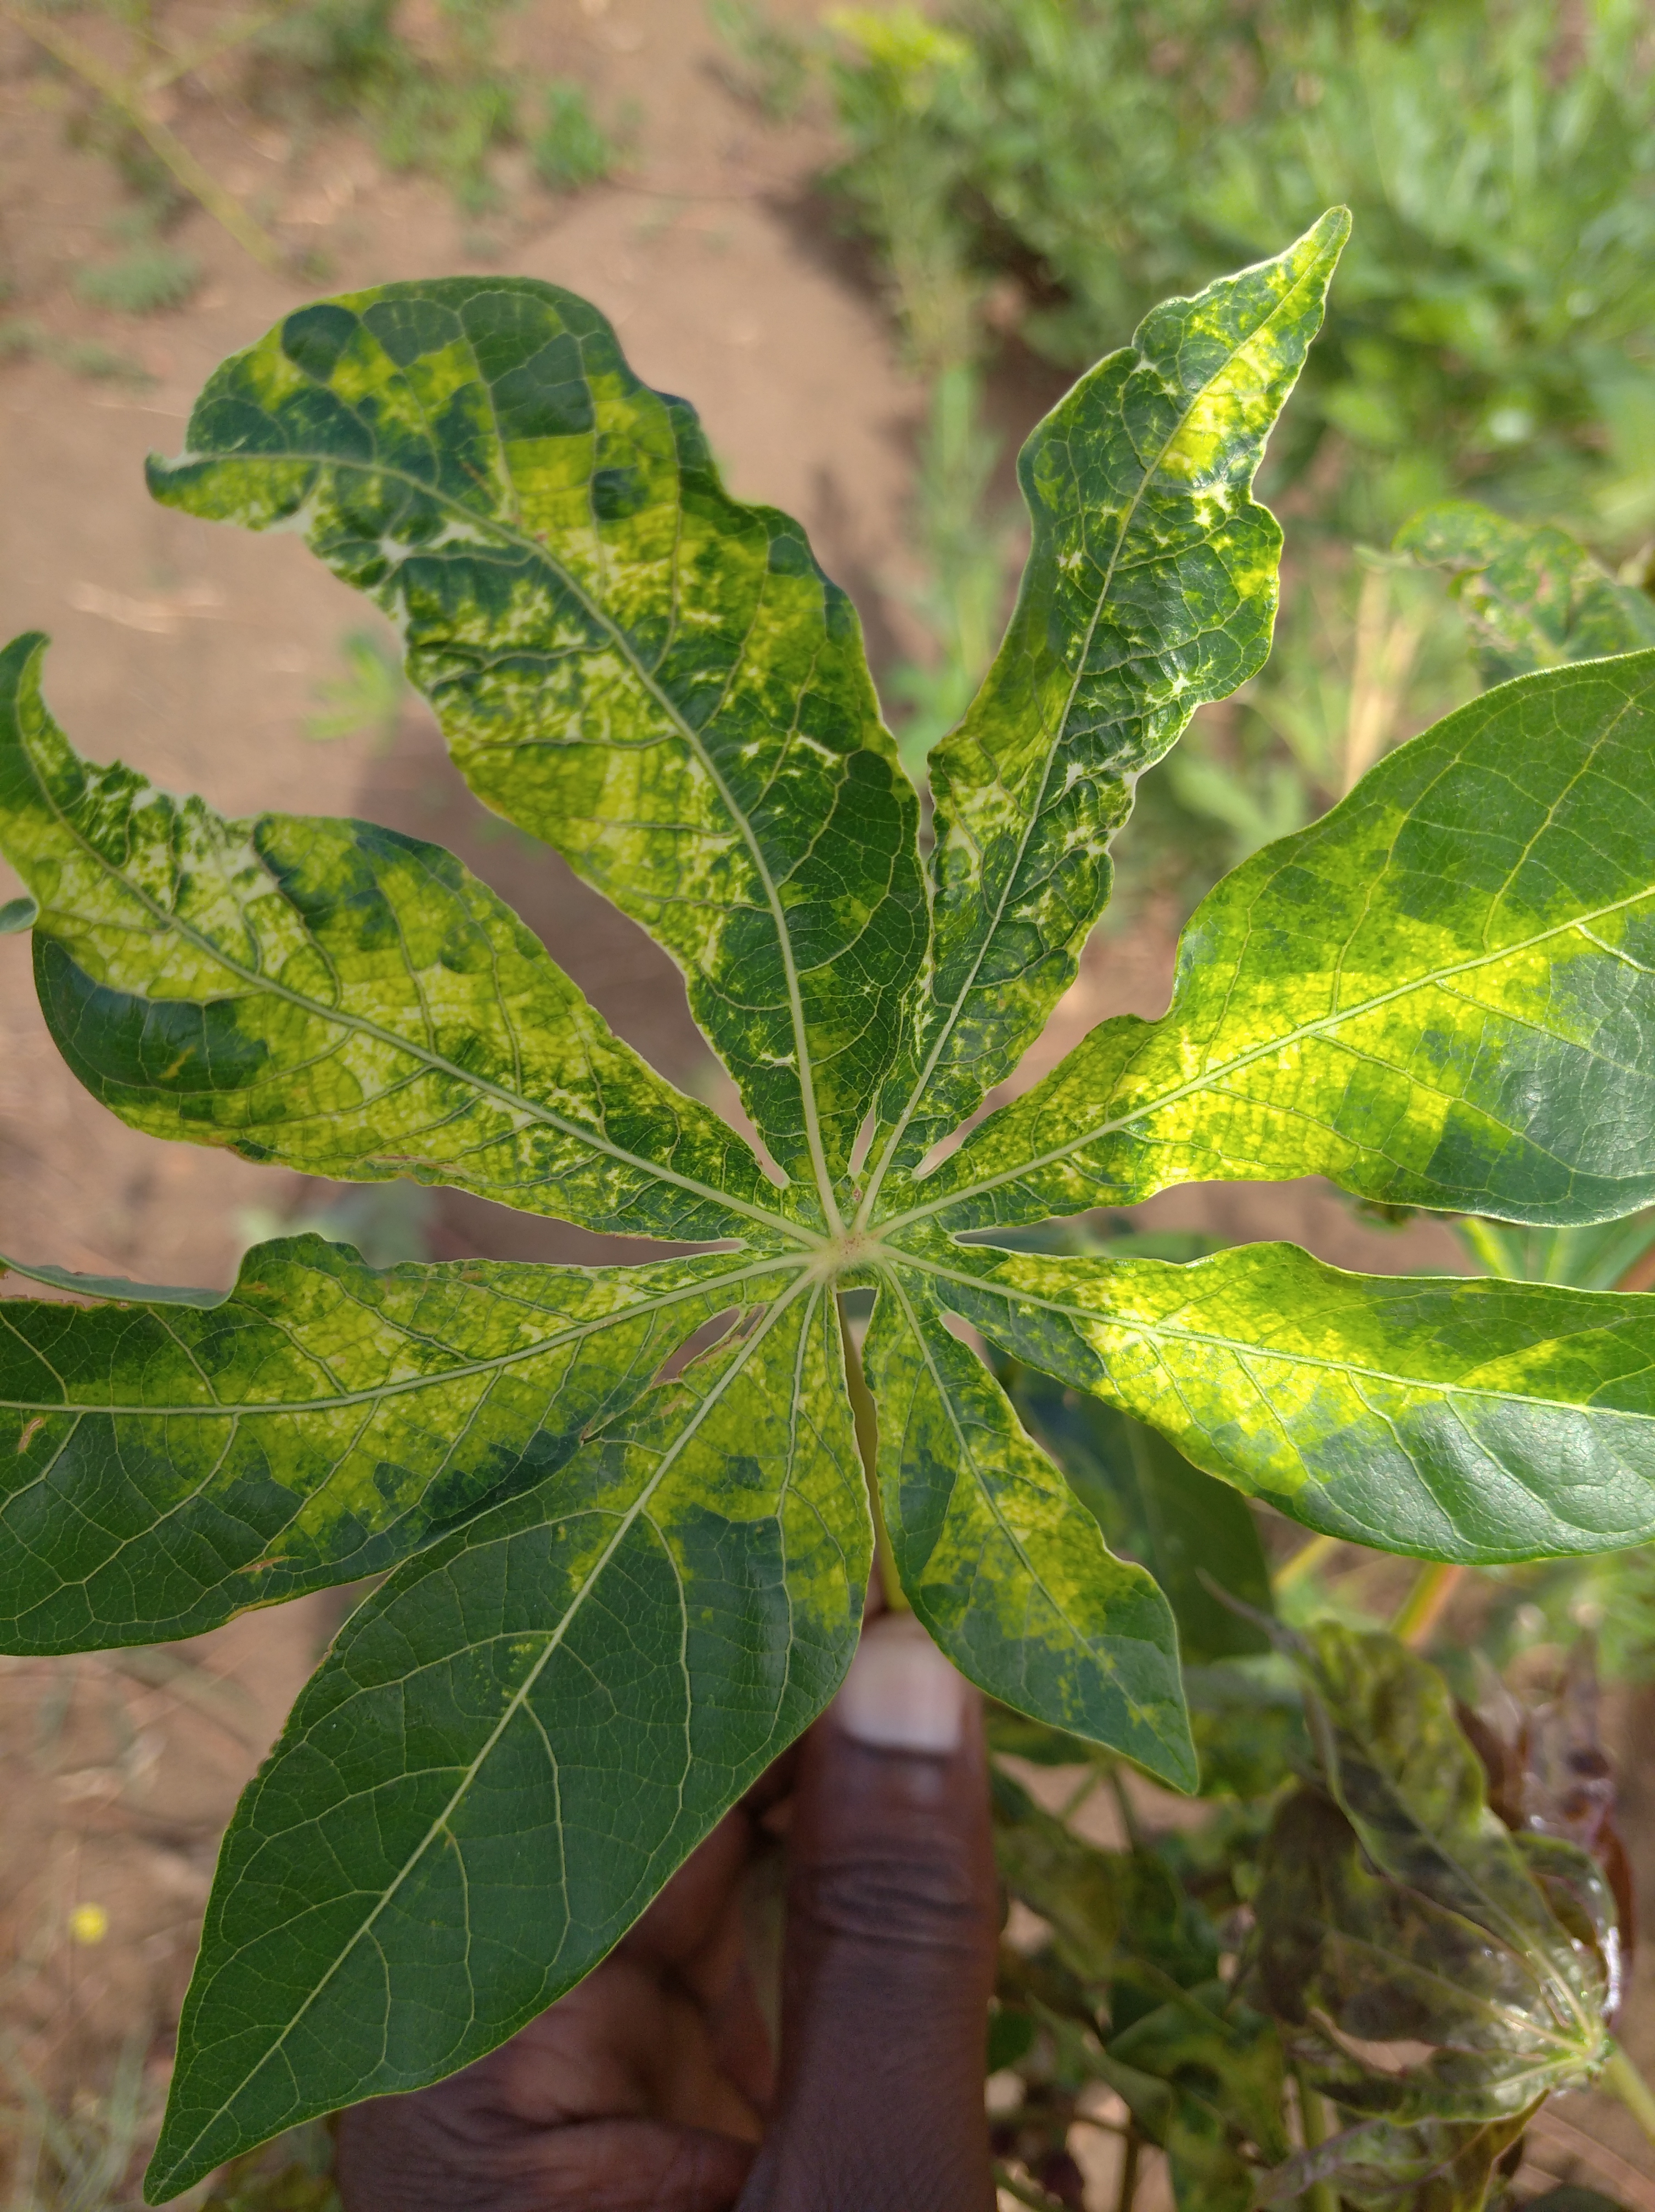
Label: cassava mosaic disease (cmd)